History of India

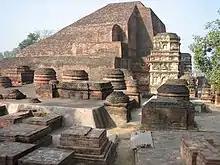
Excavated ruins of Nalanda, a centre of Buddhist learning from 450 to 1193

Kadambas originated from Karnataka, was founded by Mayurasharma in 345 CE which at later times showed the potential of developing into imperial proportions. King Mayurasharma defeated the armies of Pallavas of Kanchi possibly with help of some native tribes. The Kadamba fame reached its peak during the rule of Kakusthavarma, a notable ruler with whom the kings of Gupta Dynasty of northern India cultivated marital alliances. The Kadambas were contemporaries of the Western Ganga Dynasty and together they formed the earliest native kingdoms to rule the land with absolute autonomy. The dynasty later continued to rule as a feudatory of larger Kannada empires, the Chalukya and the Rashtrakuta empires, for over five hundred years during which time they branched into minor dynasties (Kadambas of Goa, Kadambas of Halasi and Kadambas of Hangal).